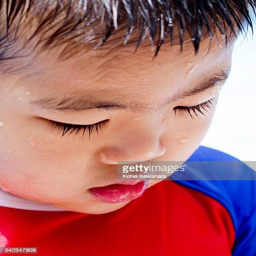
a boy with wet face